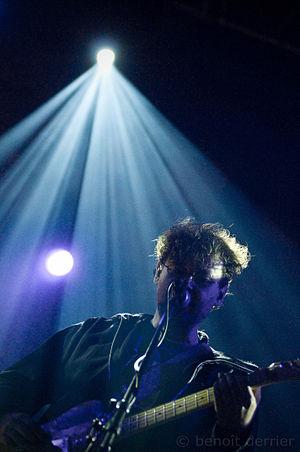
The Notwist est un groupe de rock indépendant allemand, originaire de Weilheim. Il s'est fait connaître dans les années 1990.